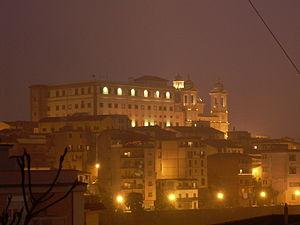
Cet article recense les sites concernés par l'observatoire mondial des monuments en 1998.